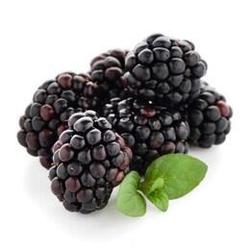
Label: Blackberry